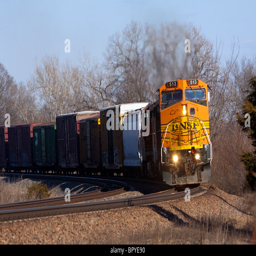
a freight train climbs a hill